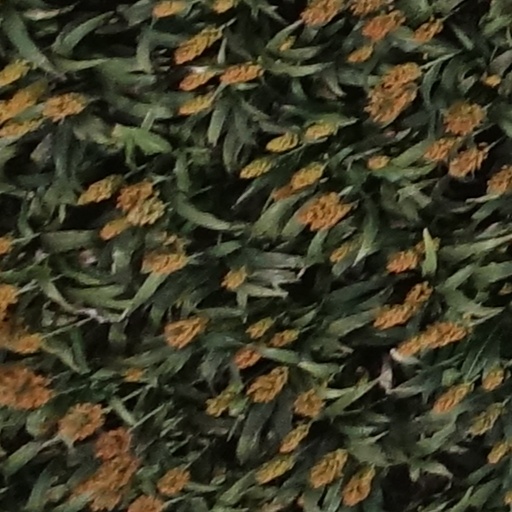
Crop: sorghum